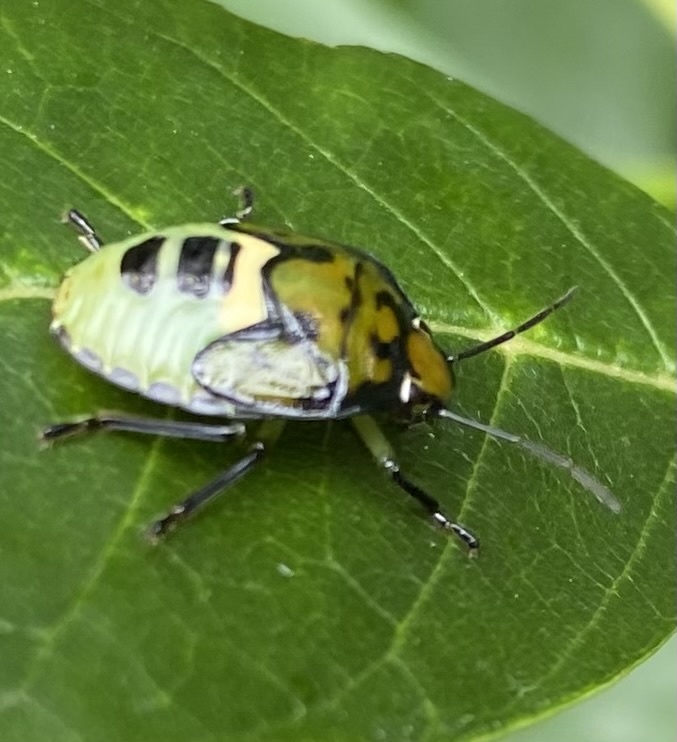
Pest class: stink_bug